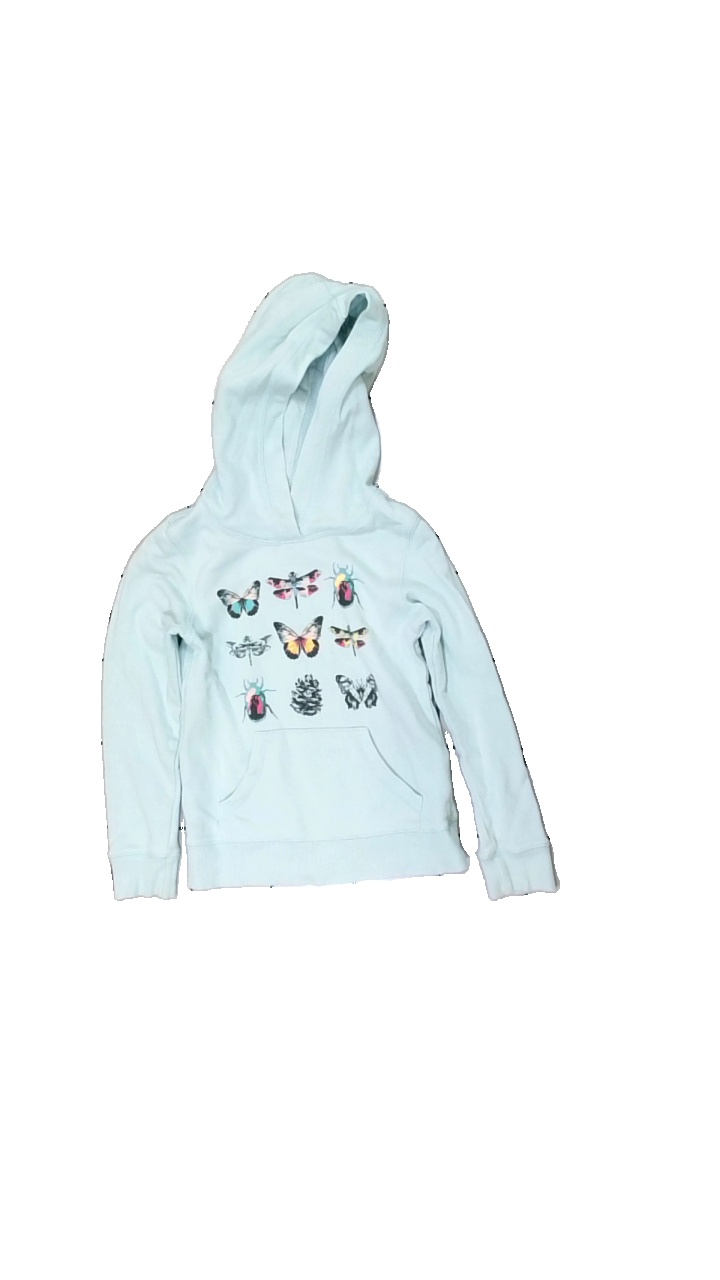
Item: Hoodie (Children)
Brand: Logg (h&m)
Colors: Multicolor, Turquoise, Black, Pink
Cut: Regular
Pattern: Other
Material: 100% cotton
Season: All
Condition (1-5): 3
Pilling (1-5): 4
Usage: Reuse
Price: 50-100